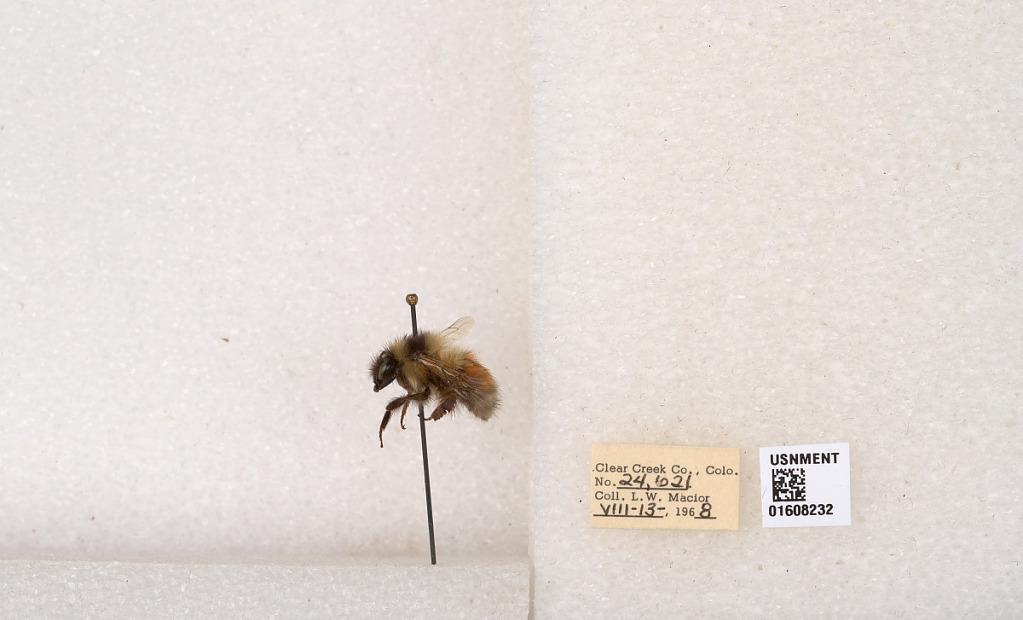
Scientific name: Bombus (Pyrobombus) sylvicola Kirby
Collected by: L. Macior
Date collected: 1968-8-13
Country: United States
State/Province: Colorado
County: Clear Creek
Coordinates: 39.6891, -105.644